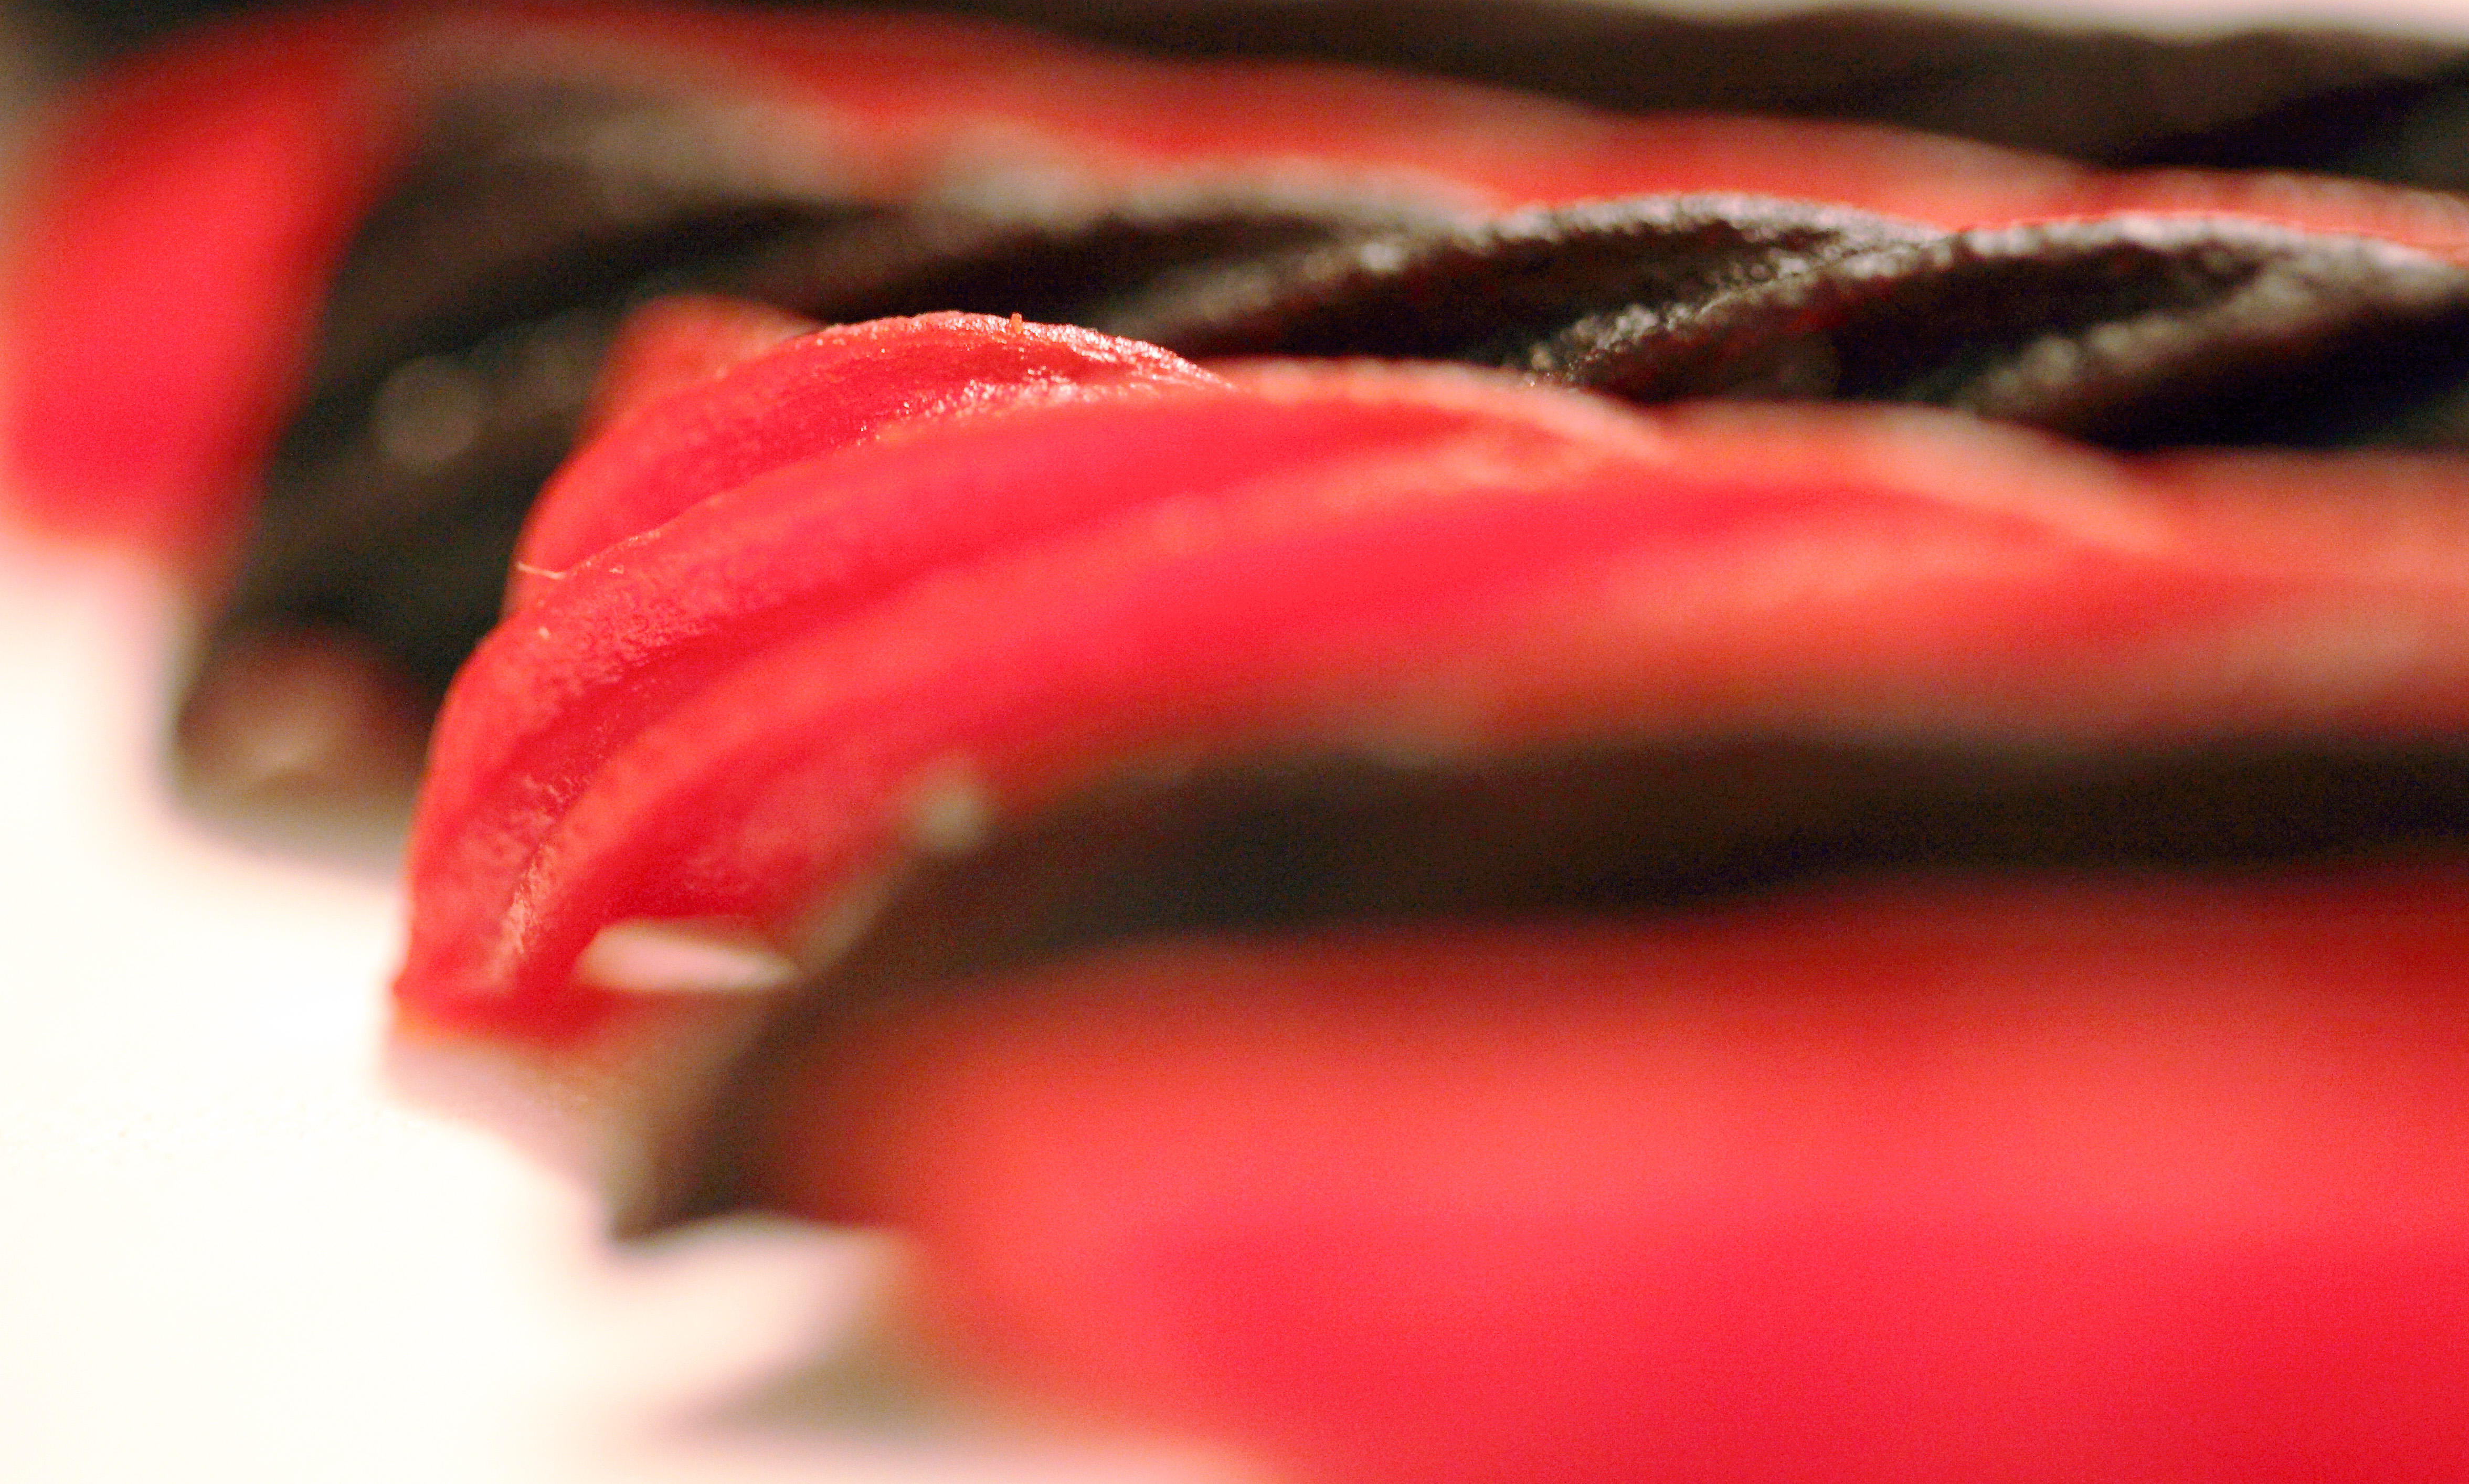
plant, flower, petal, food, red, produce, vegetable, lip, close up, macro photography, flowering plant, chili pepper, land plant, bell peppers and chili peppers